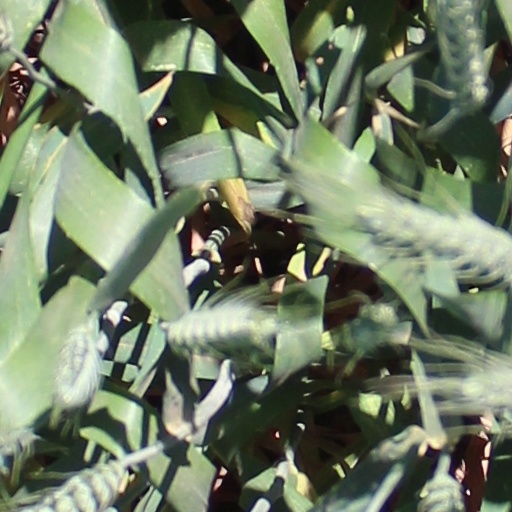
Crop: wheat